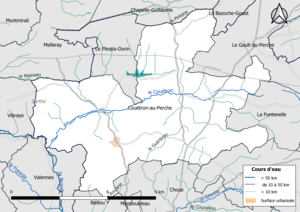
Carte du réseau hydrographique de la commune de fr:Couëtron-au-Perche (Loir-et-Cher, France).
Couëtron-au-Perche est une commune nouvelle française située dans le département de la Loir-et-Cher en région Centre-Val de Loire. Elle a été créée le 1ᵉʳ janvier 2018.